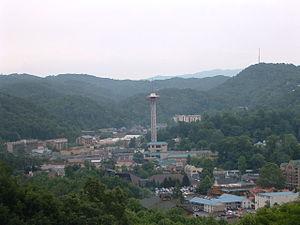
Gatlinburg est une ville de villégiature de montagne située dans le comté de Sevier, dans l'État de Tennessee, aux États-Unis, à une soixantaine de kilomètres au sud de Knoxville.